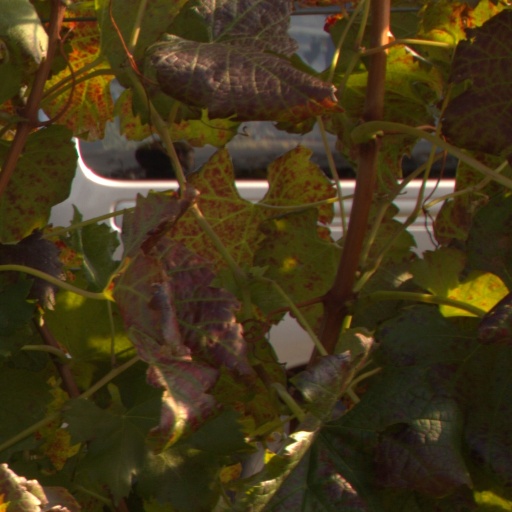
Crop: grape